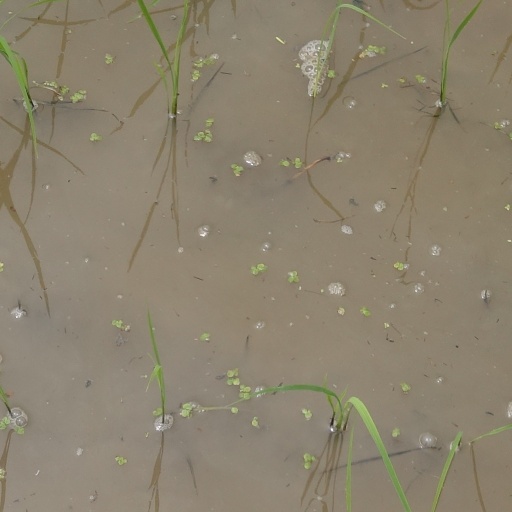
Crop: rice